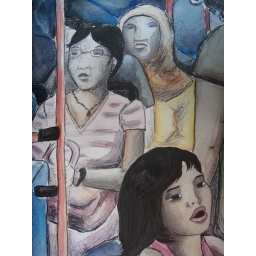
Girl in bus (12x18 in)Watercolor, black pen, dry chalks. January 2009